Sloth bear

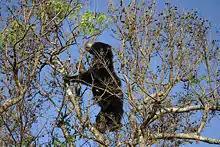
A Sri Lankan bear in a tree

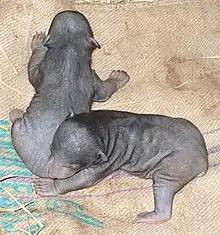
Seven-day-old bear cubs, rescued from a building site where they had been born

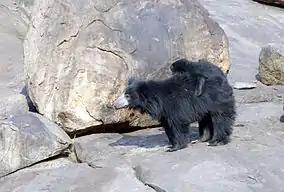
A mother with a cub on her back at the Daroji Sloth Bear Sanctuary, India

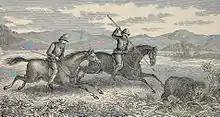
Illustration of British officers hunting a bear on horseback

The breeding season for sloth bears varies according to location: in India, they mate in April, May, and June, and give birth in December and early January, while in Sri Lanka, it occurs all year. Sows gestate for 210 days, and typically give birth in caves or in shelters under boulders. Litters usually consist of one or two cubs, or rarely three. Cubs are born blind, and open their eyes after four weeks. Sloth bear cubs develop quickly compared to most other bear species: they start walking a month after birth, become independent at 24–36 months, and become sexually mature at the age of three years. Young cubs ride on their mother's back when she walks, runs, or climbs trees until they reach a third of her size. Individual riding positions are maintained by cubs through fighting. Intervals between litters can last two to three years.